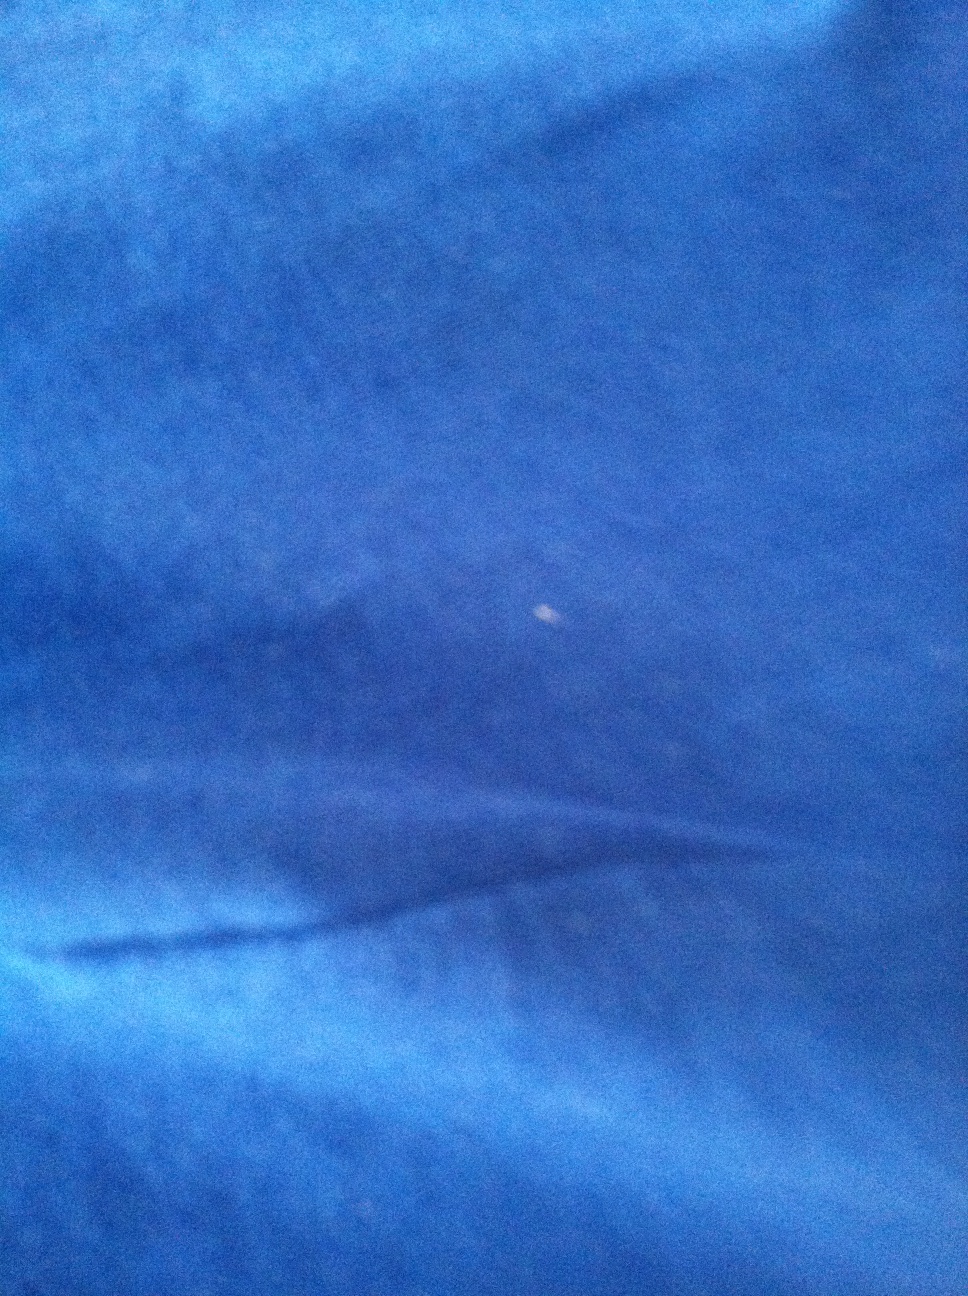Question: Hello. Can you please tell me what color this skirt is that I just took a picture of? Thank you.
Answer: blue